Jodelle Ferland

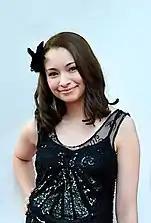
Ferland in 2011

In 2010, Ferland played Bree Tanner in the romantic fantasy film "Eclipse", the third film of the "Twilight" series. "Usually I read the script before I take a role, but I haven't read this one," she explained. "It's "Twilight"; of course, I'm going to take it." From 2010 to 2011, she provided voice work for the videogame "BioShock 2" and its downloadable content, appeared in the SyFy movie "Ice Quake", and starred in the Lifetime television movie "Girl Fight".